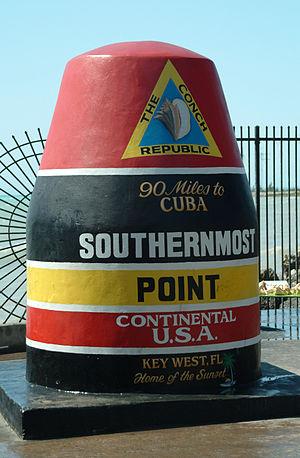
Key West est une localité de Floride, aux États-Unis. Elle est située à l'extrémité ouest de l'archipel des Keys. La ville occupe la totalité de la dernière des îles dont elle tire son nom ainsi qu'un ensemble d'îlots qui l’entourent. La partie de Stock Island au nord de la route fédérale nᵒ 1, Fleming Key et Sigsbee Park au nord et Sunset Key à l’ouest font partie de la municipalité.